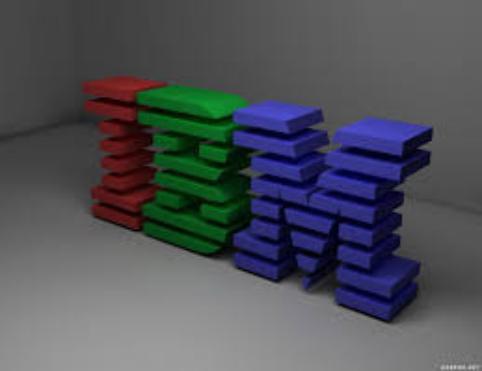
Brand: IBM
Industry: Electronic